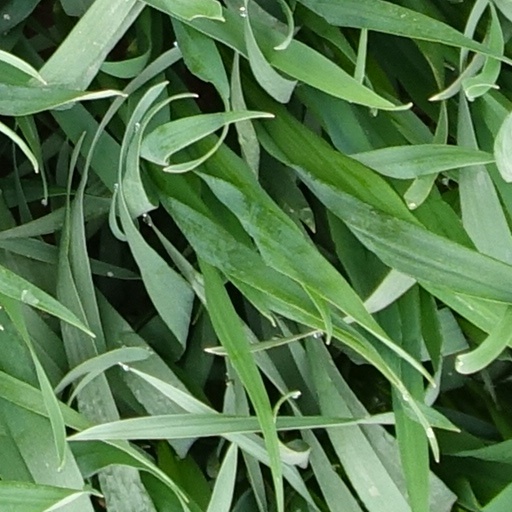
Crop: wheat